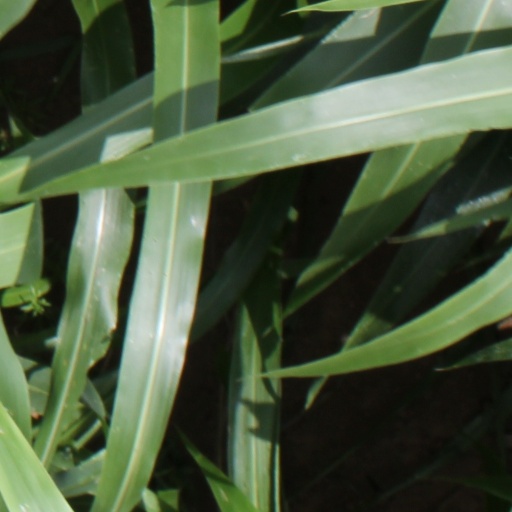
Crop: sorghum